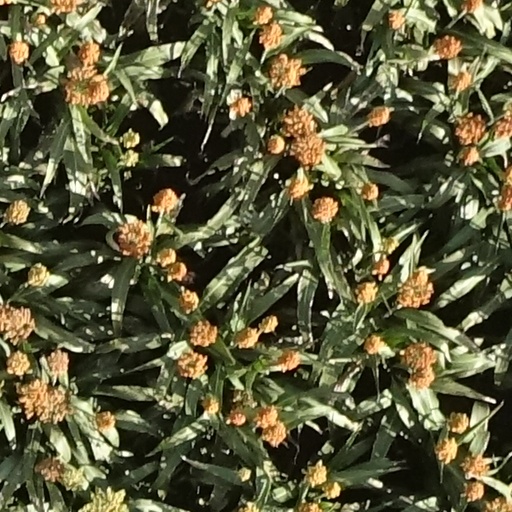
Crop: sorghum